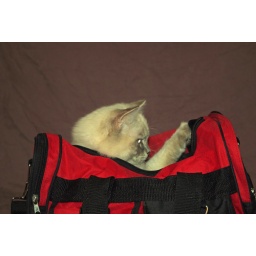
cat in a bag